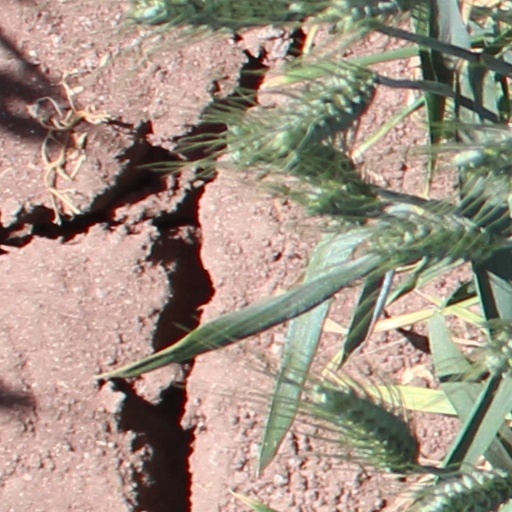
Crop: wheat